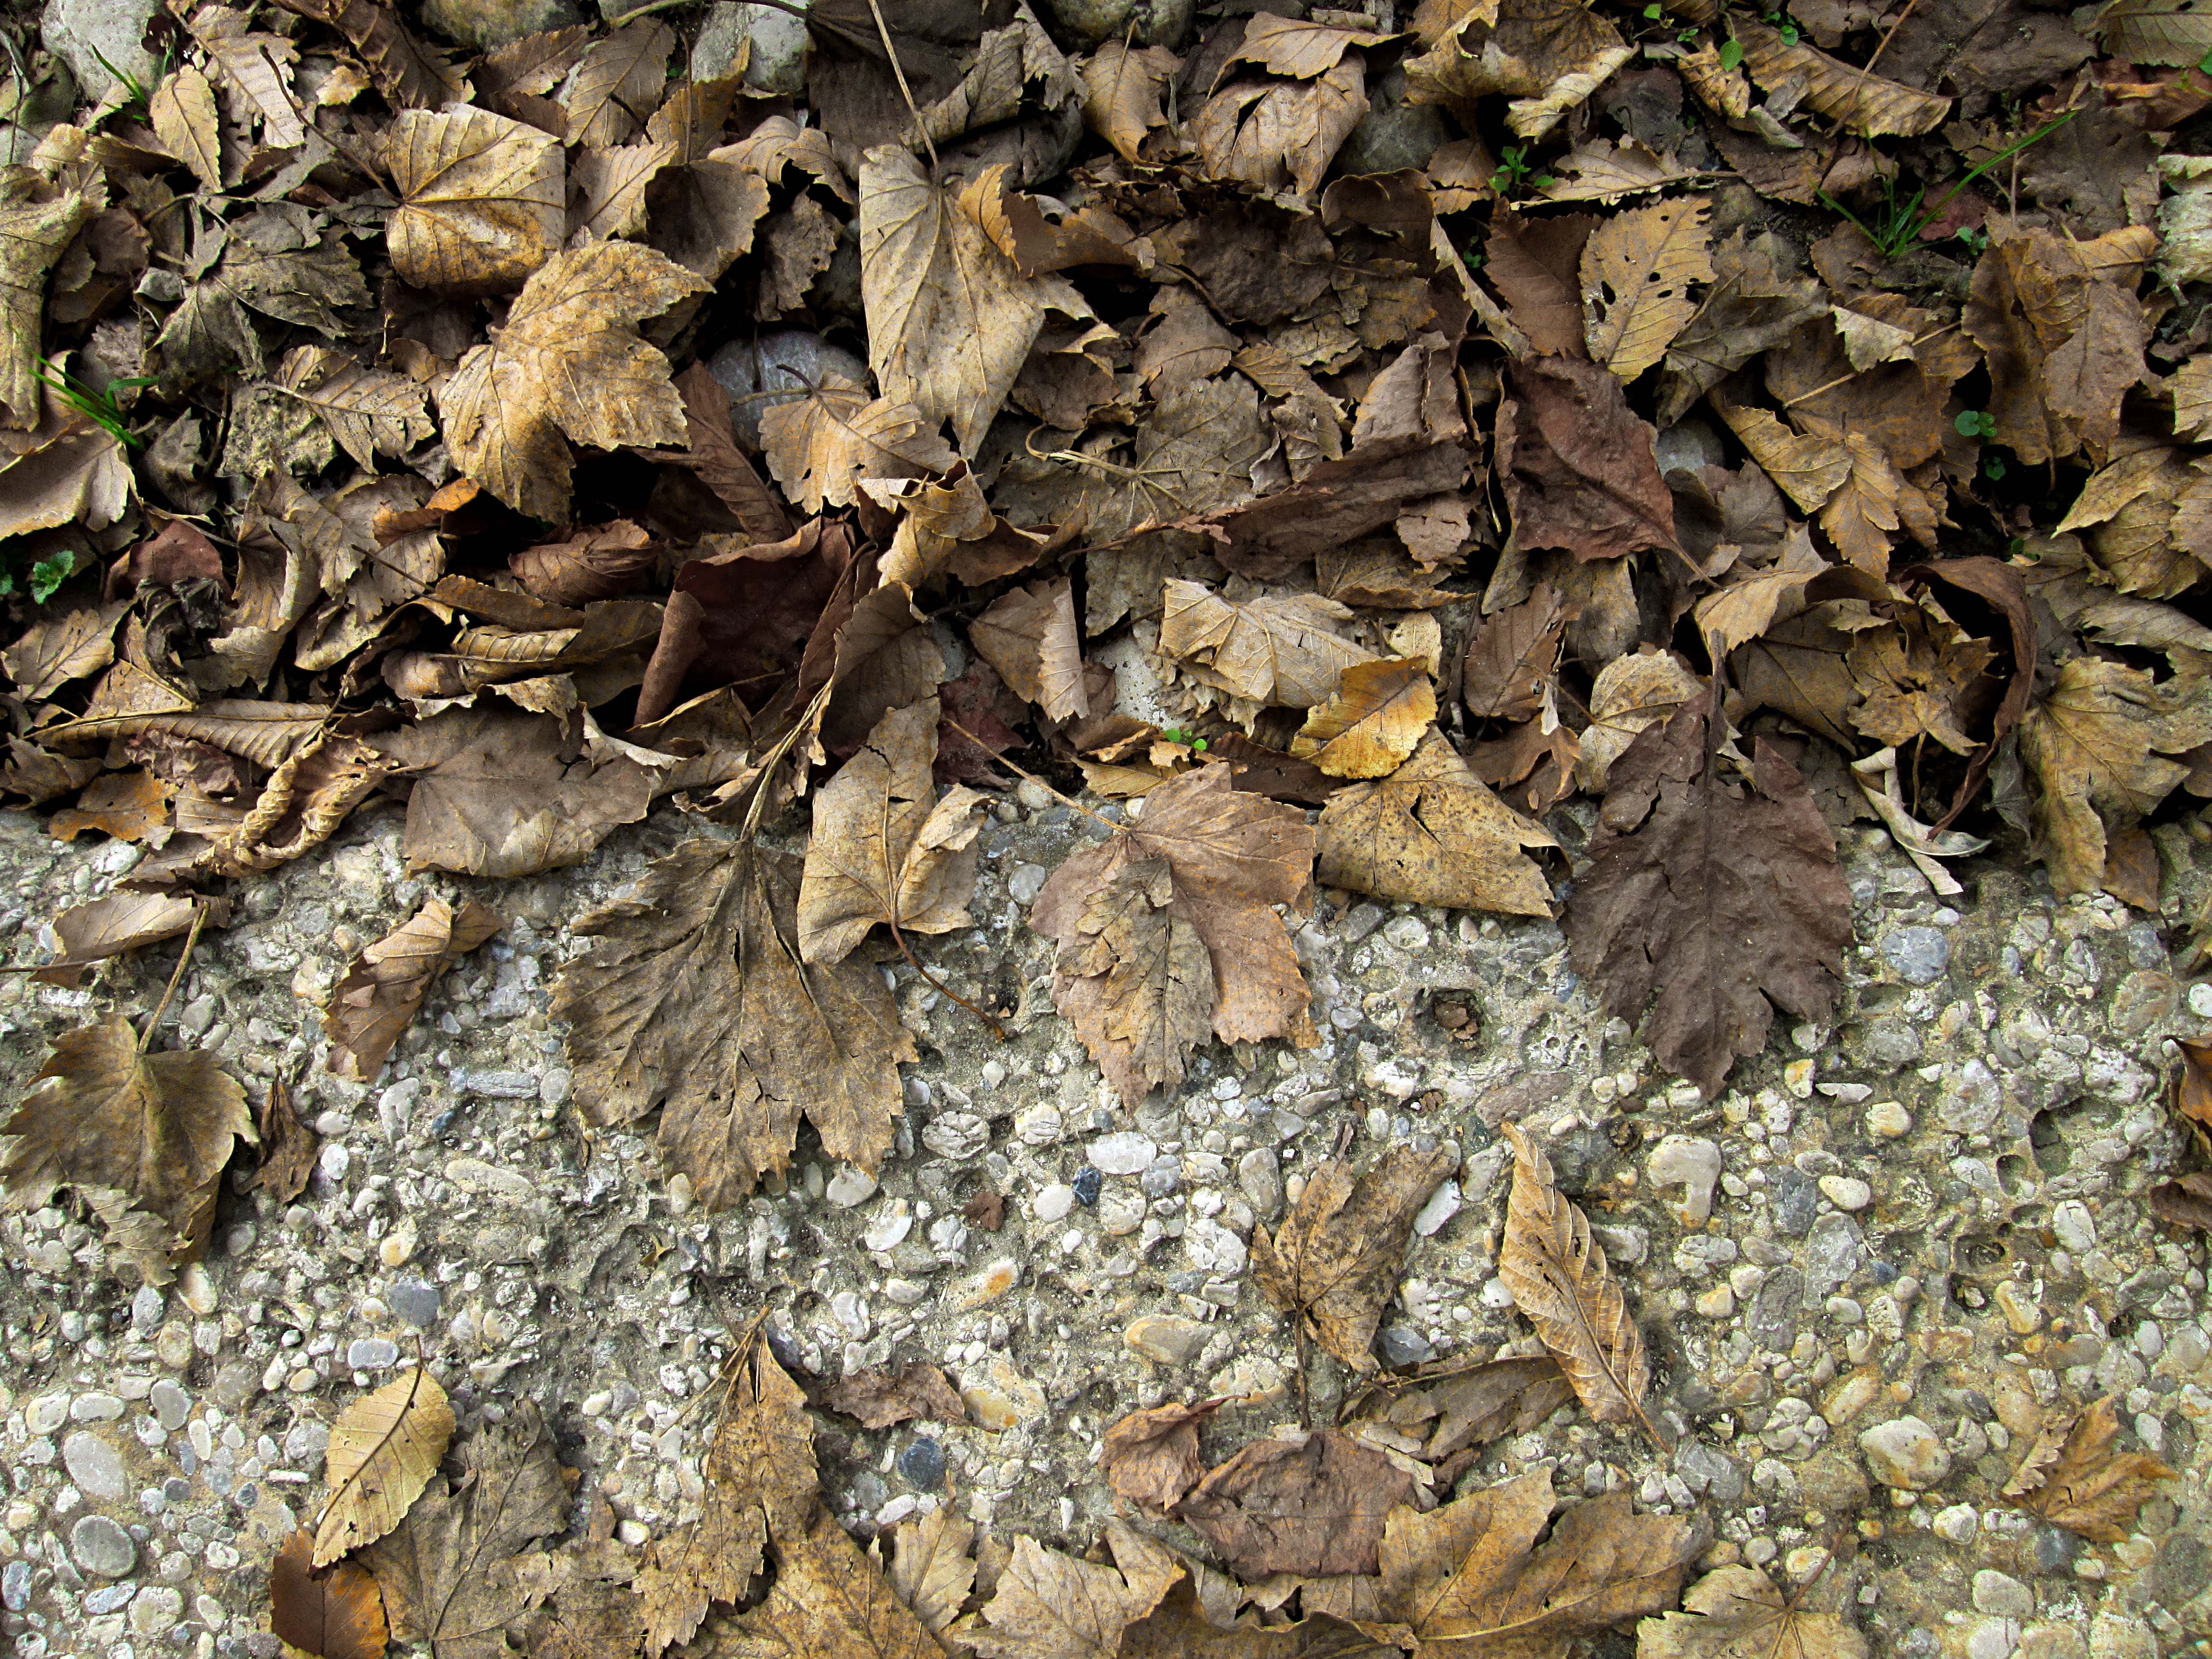
tree, nature, rock, branch, winter, plant, wood, white, ground, leaf, fall, flower, trunk, dry, wildlife, foliage, decoration, pattern, golden, colourful, natural, autumn, brown, soil, dried, yellow, flora, season, fauna, leaves, colour, geology, seasonal, fallen, december, november, october, vibrant, dry leaves, autumnal, concrete pavement, woody plant